Gertrude Yorkes

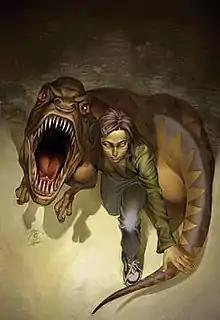
Gertrude Yorkes with Old Lace. Artwork by Jo Chen.

Gertrude Yorkes (self-referred to as Arsenic), is a fictional superhero appearing in American comic books published by Marvel Comics. She was created by author Brian K. Vaughan and artist Adrian Alphona, and debuted in "Runaways" #1 with most of the other main characters. Like every member of the original Runaways, she is the child of evil villains with special abilities; in her case, time-travellers.